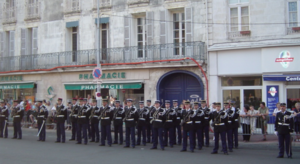
Rochefort, appelée aussi Rochefort-sur-Mer, est une commune du Sud-Ouest de la France située dans le département de la Charente-Maritime. Ses habitants sont appelés les Rochefortais et les Rochefortaises.